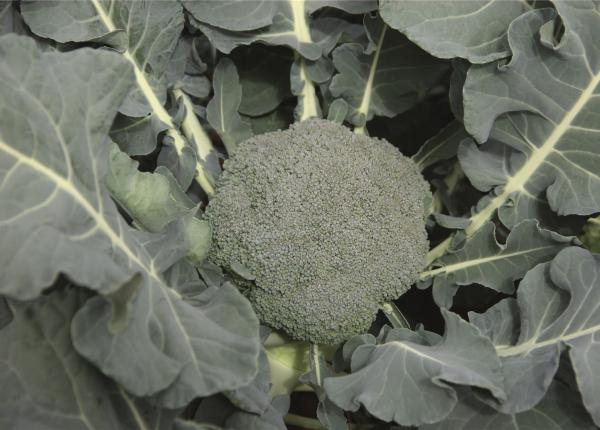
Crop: unknown
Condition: broccoli